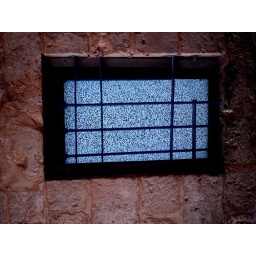
one doesn't usually expect to find a large TV embedded in ancient rock walls